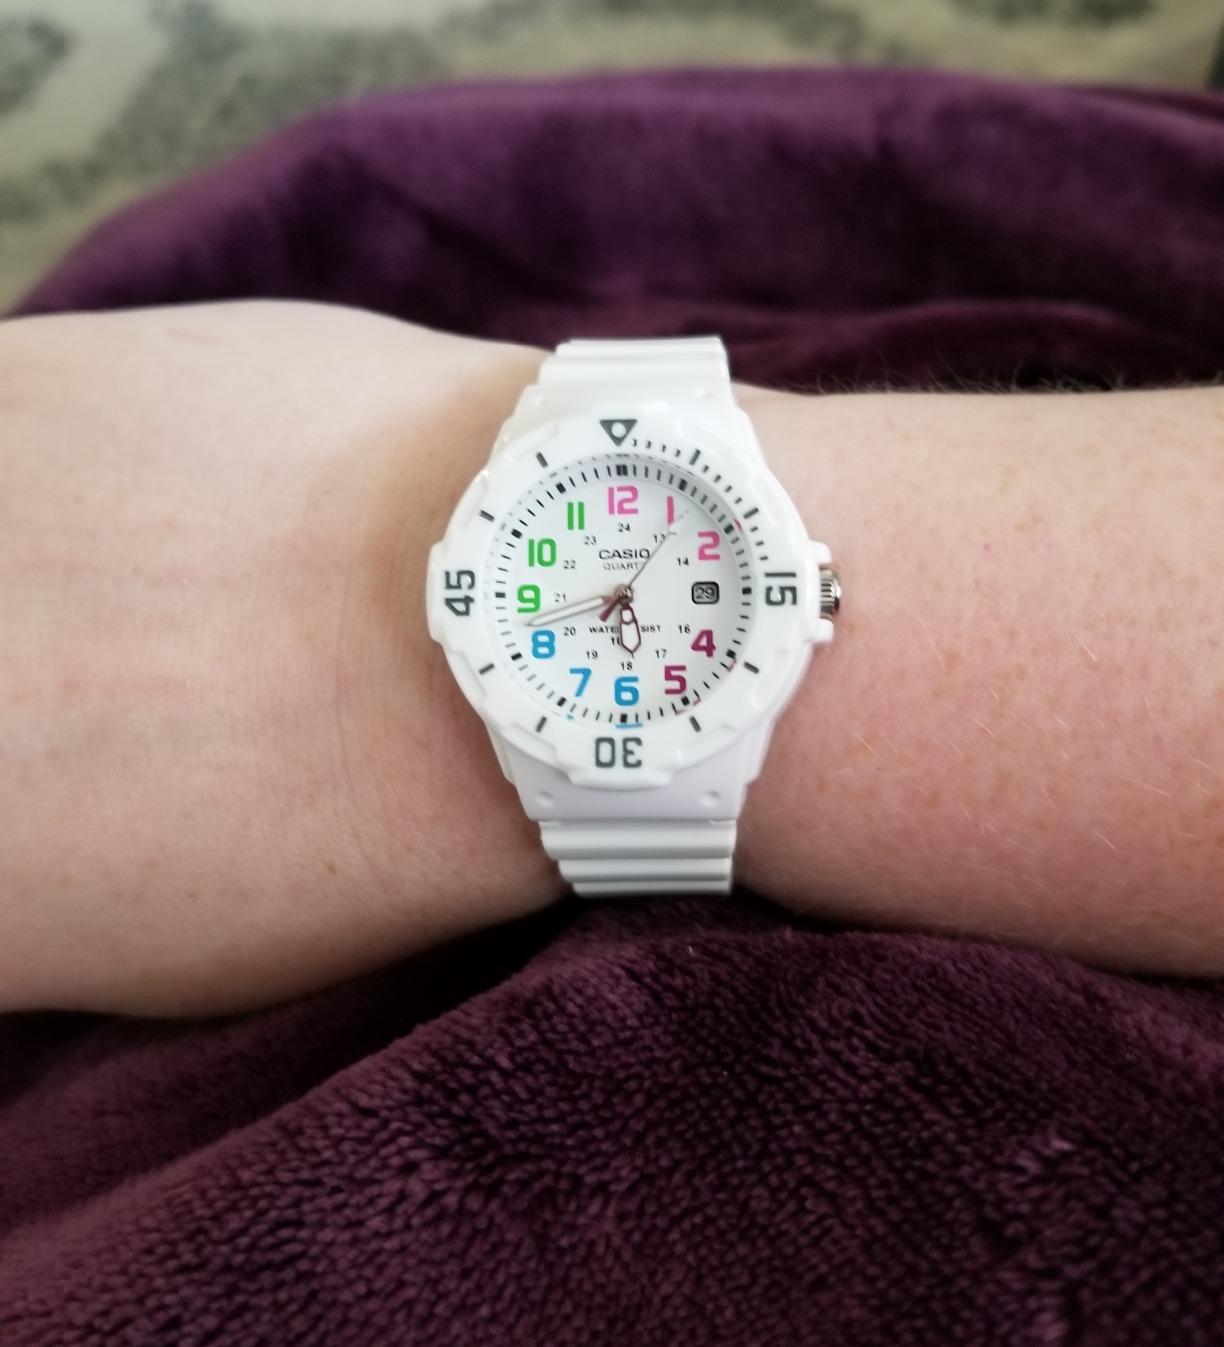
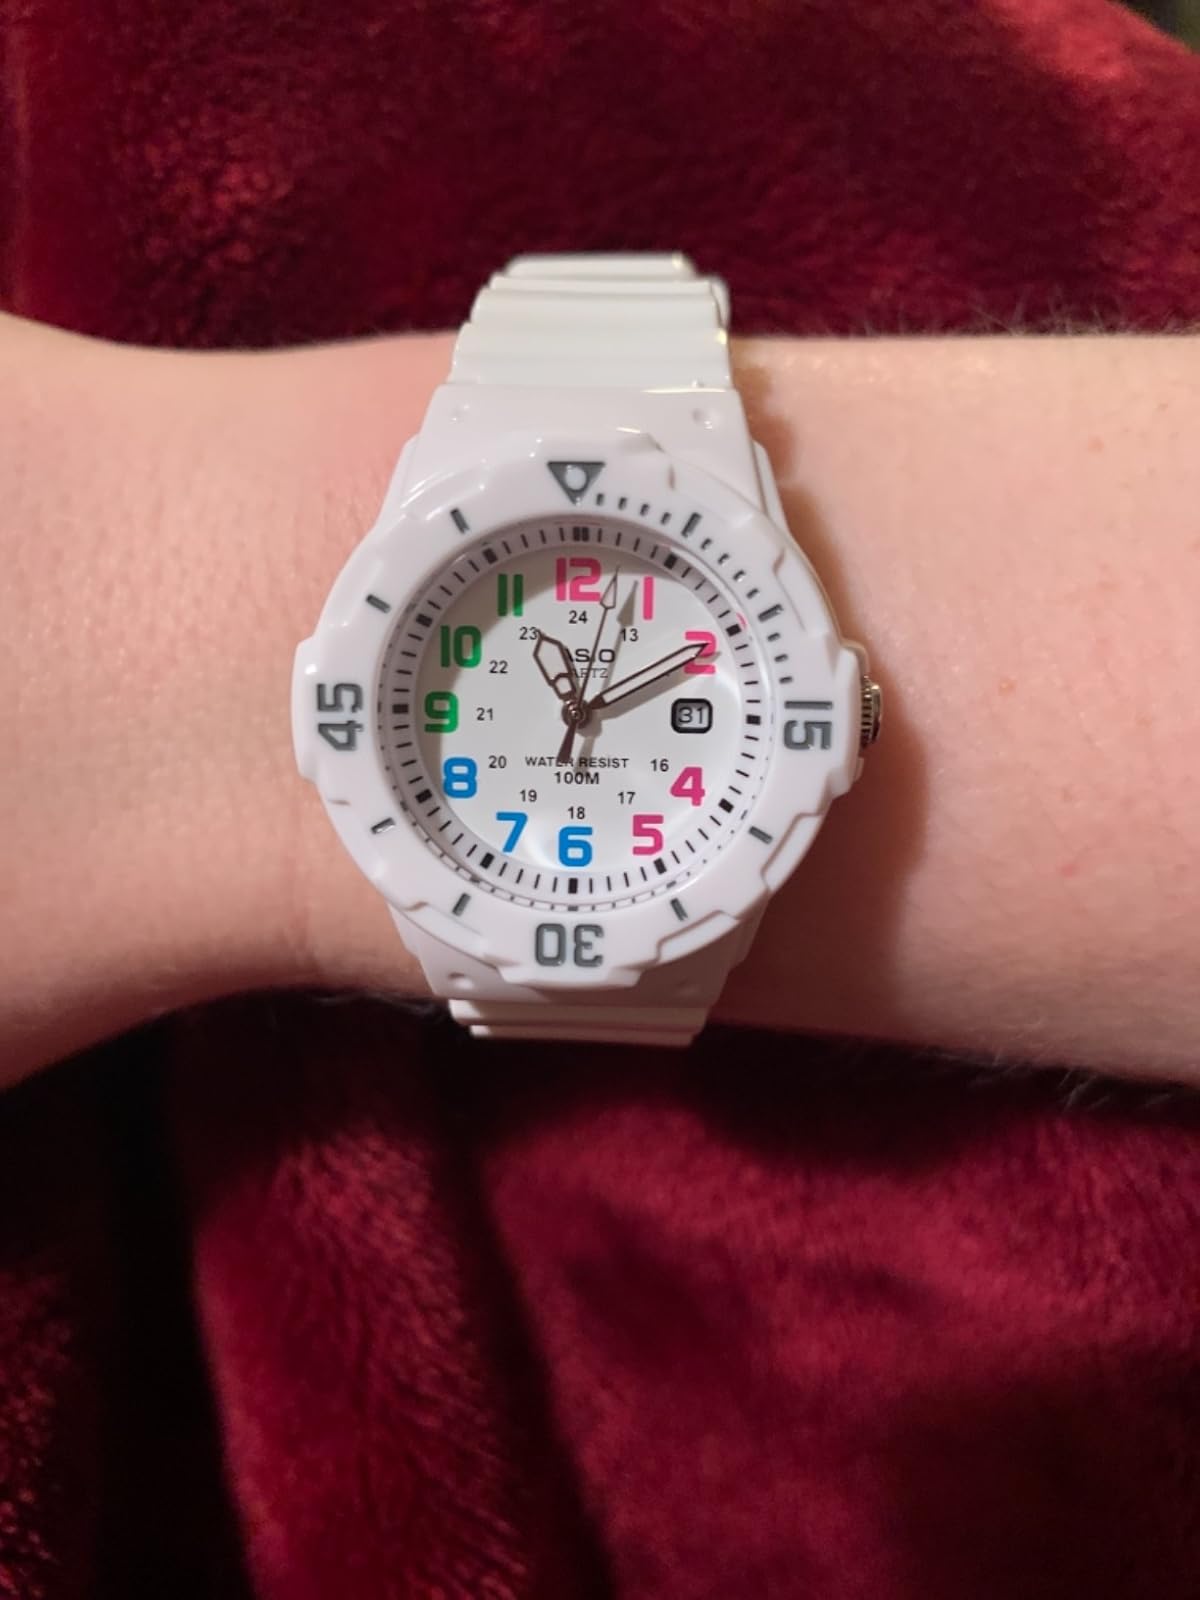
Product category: accessories_watch
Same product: yes